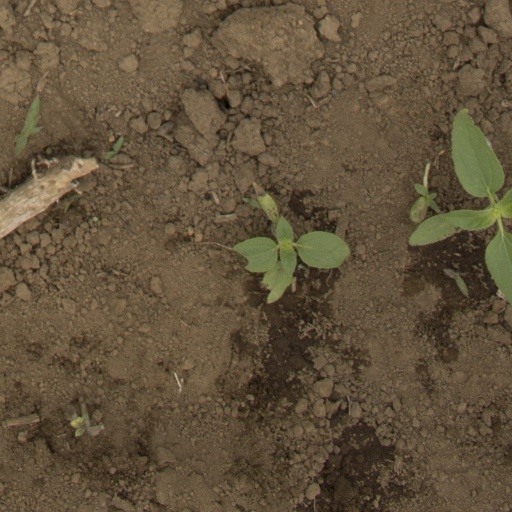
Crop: Jerusalem artichoke